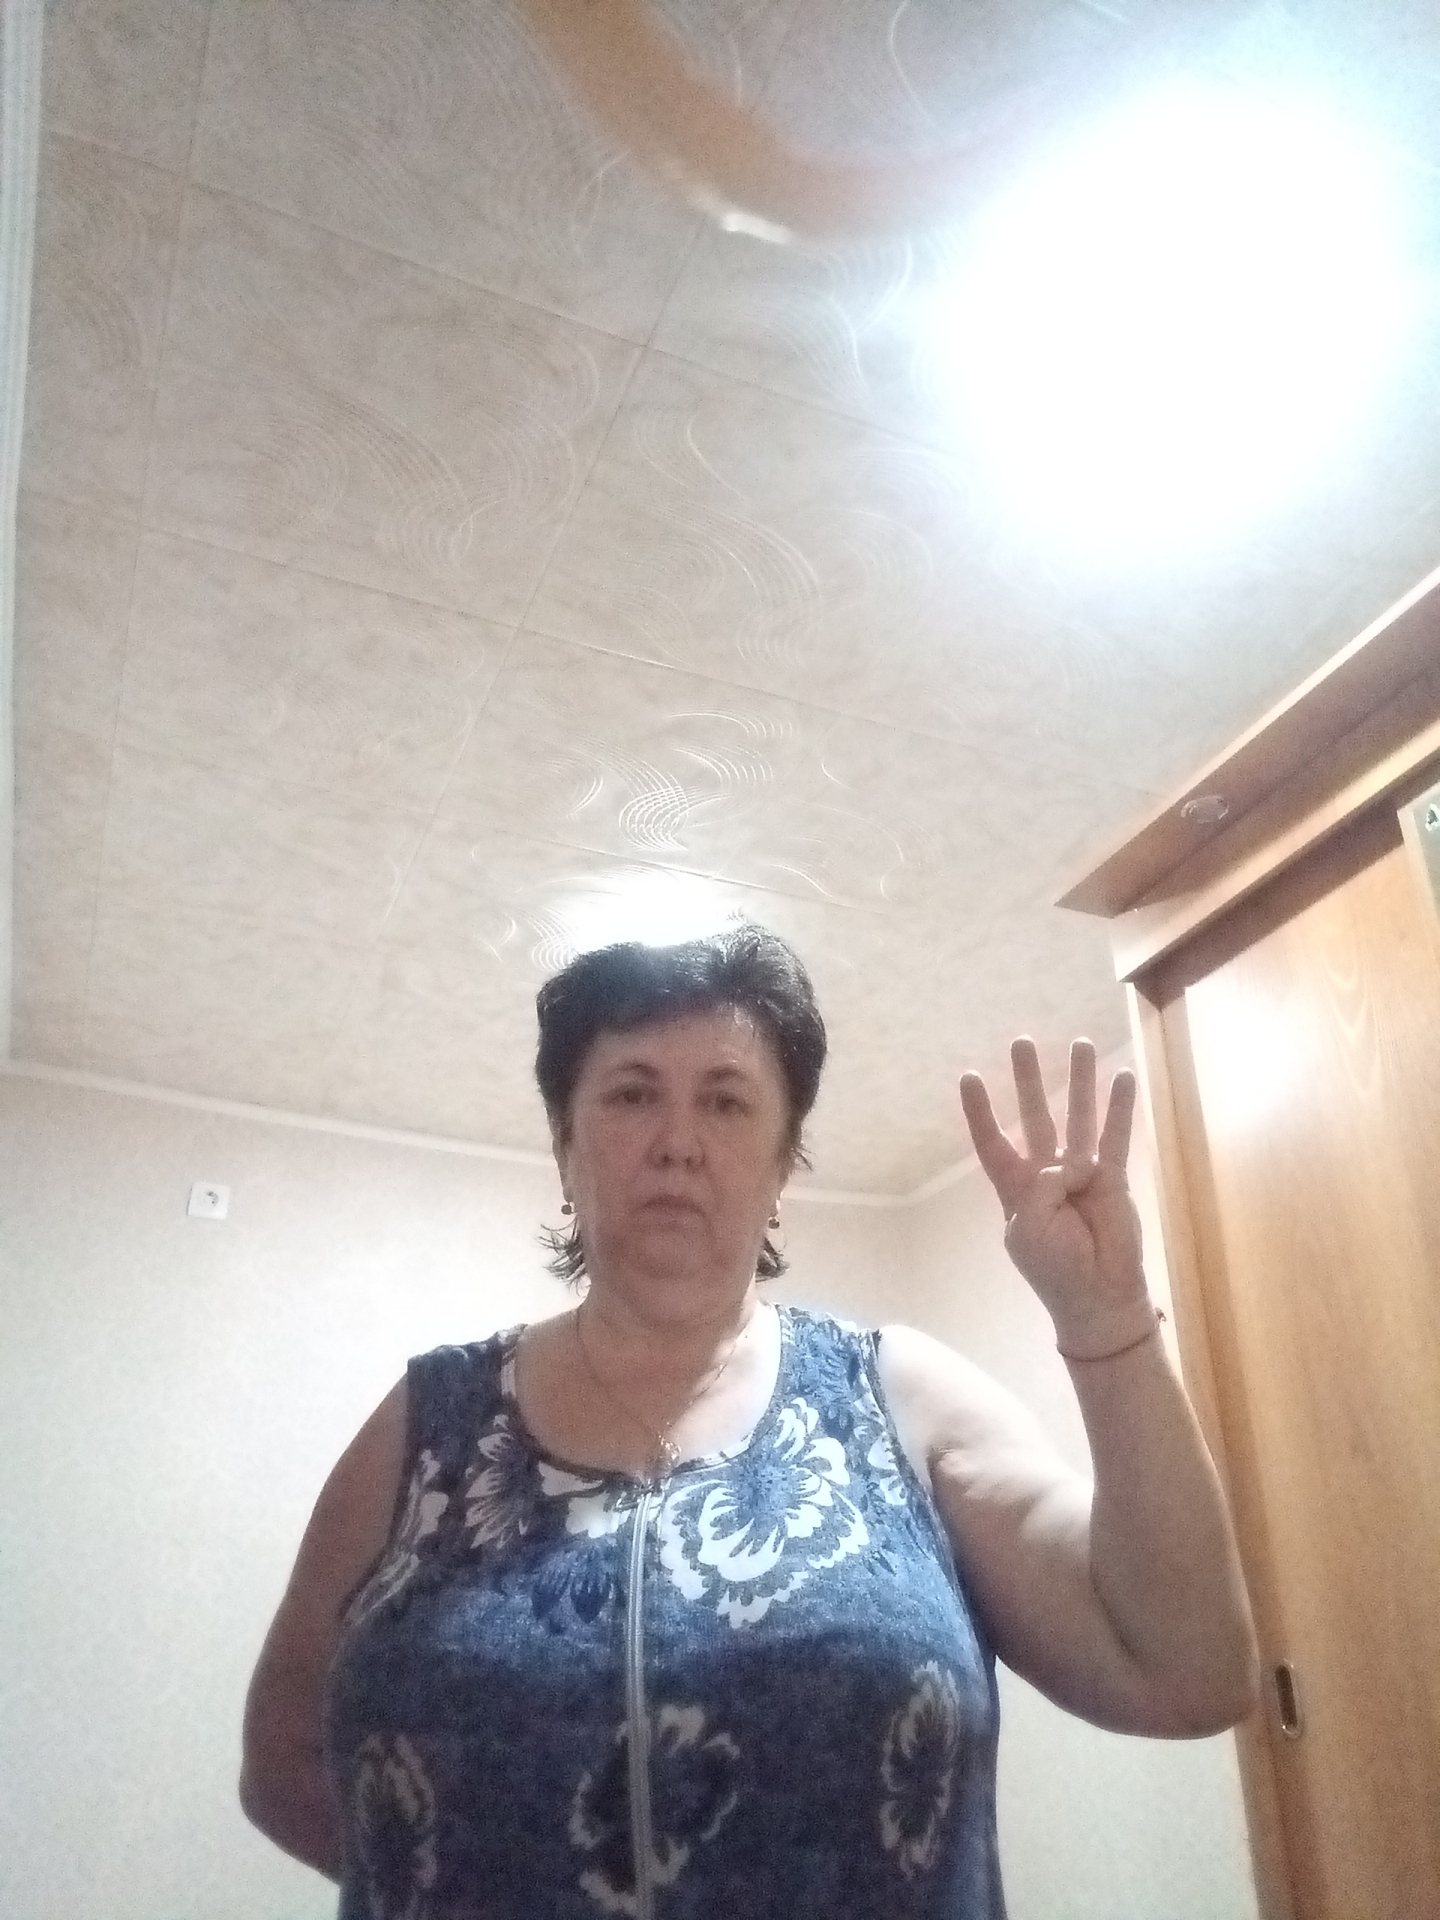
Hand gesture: four